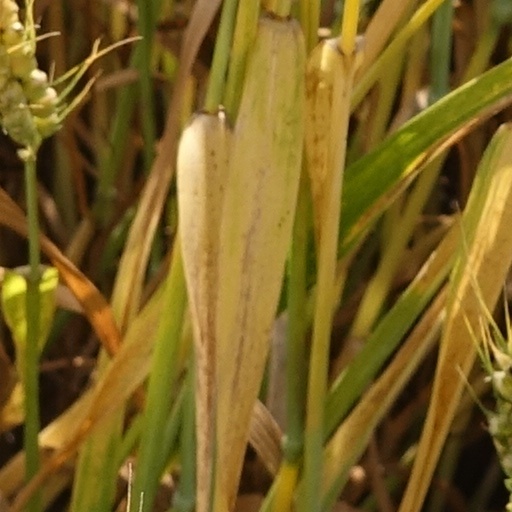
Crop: wheat